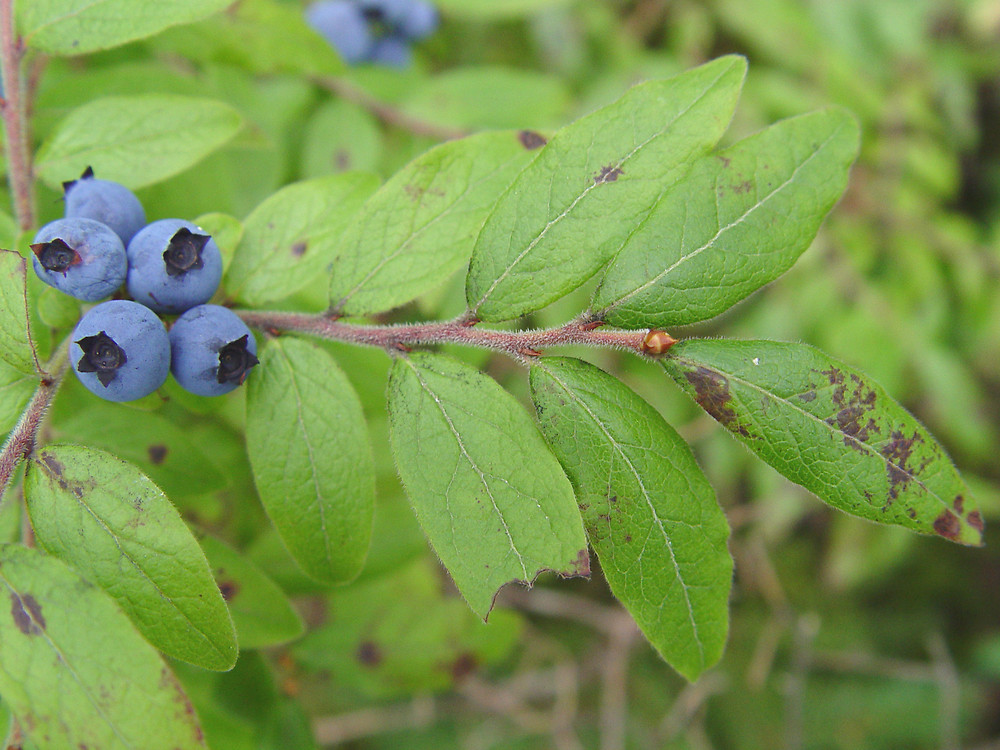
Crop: peach
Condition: healthy